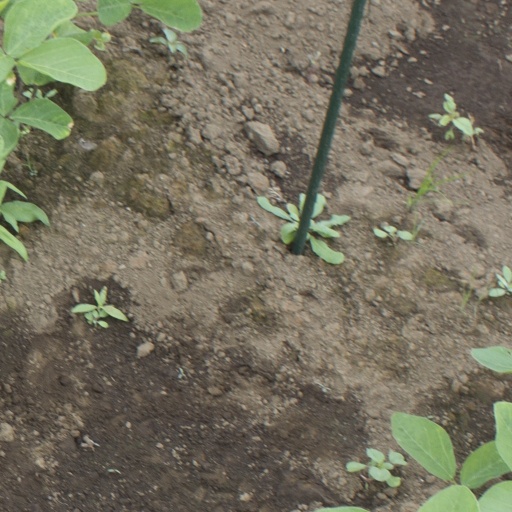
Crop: soybean